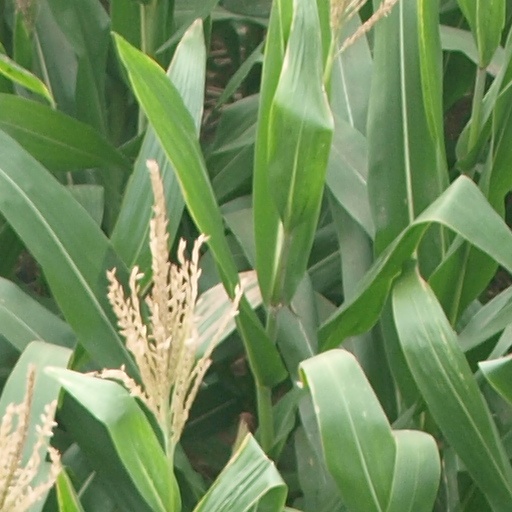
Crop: maize; corn